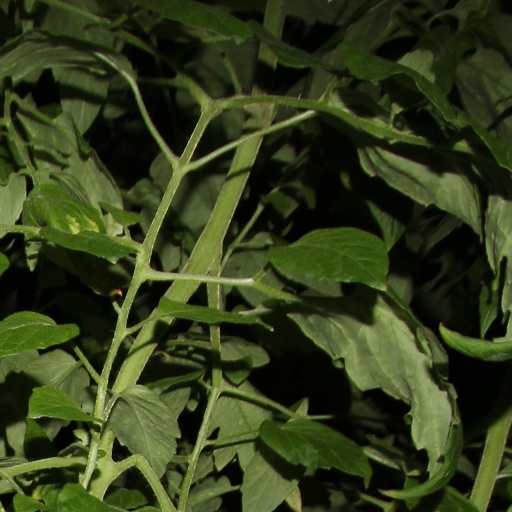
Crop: tomato